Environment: real
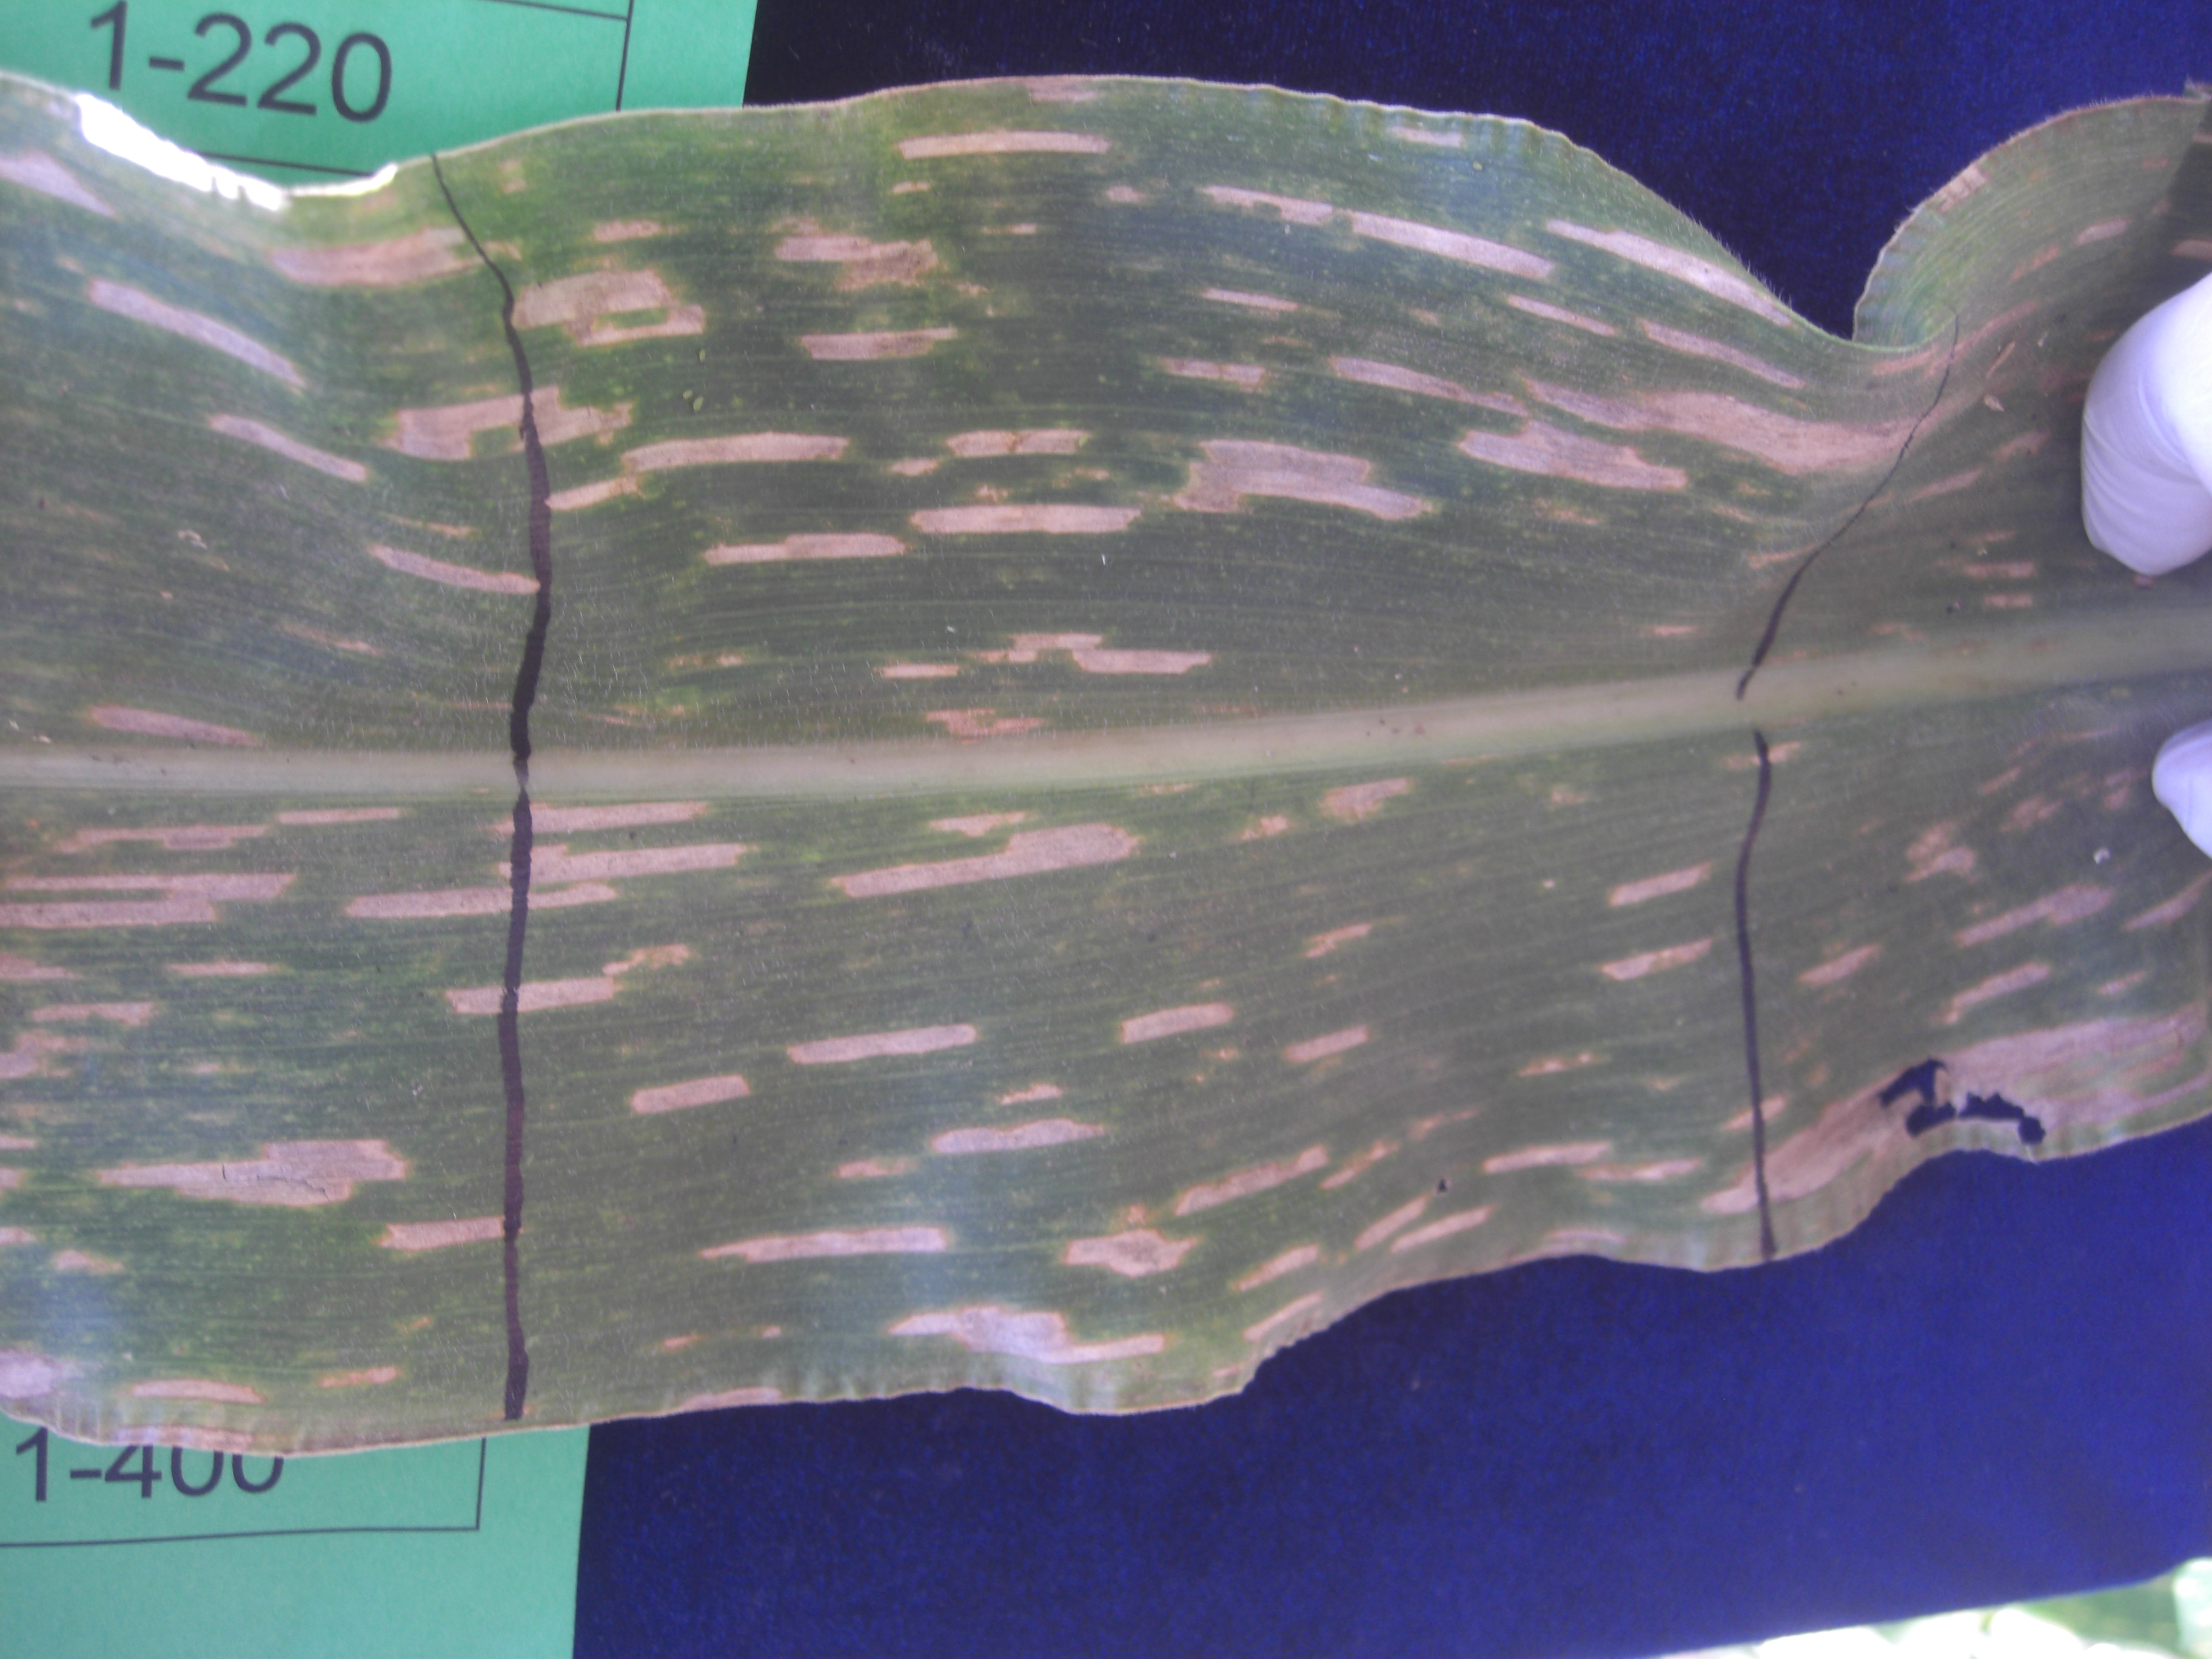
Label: gray_leaf_spot